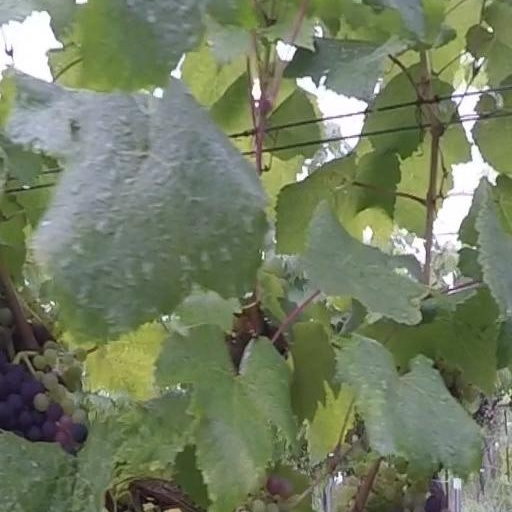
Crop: grape